Fluffy (2016 film)

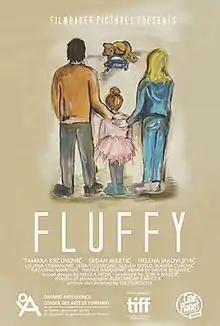

Fluffy is a Canadian short drama film, directed by Lee Filipovski and released in 2016. The film centres on a family in Serbia who are preparing to move to Canada, but find their plans complicated when 10-year-old daughter Ljubica unexpectedly wins a giant teddy bear, leaving the family to debate how to either get the bear to Canada with them or break Ljubica's heart by leaving it behind. The film's cast includes Tamara Krcunovic, Srdjan Miletic, Helena Jakovljevic and Slaven Došlo.